Meadows Frisky

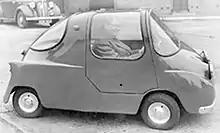
"The Bug" in 1957 with designer Gordon Bedson behind the wheel

The Meadows company was a well-established supplier of automotive, marine and industrial engines and was a part of the Associated British Engineering Company.